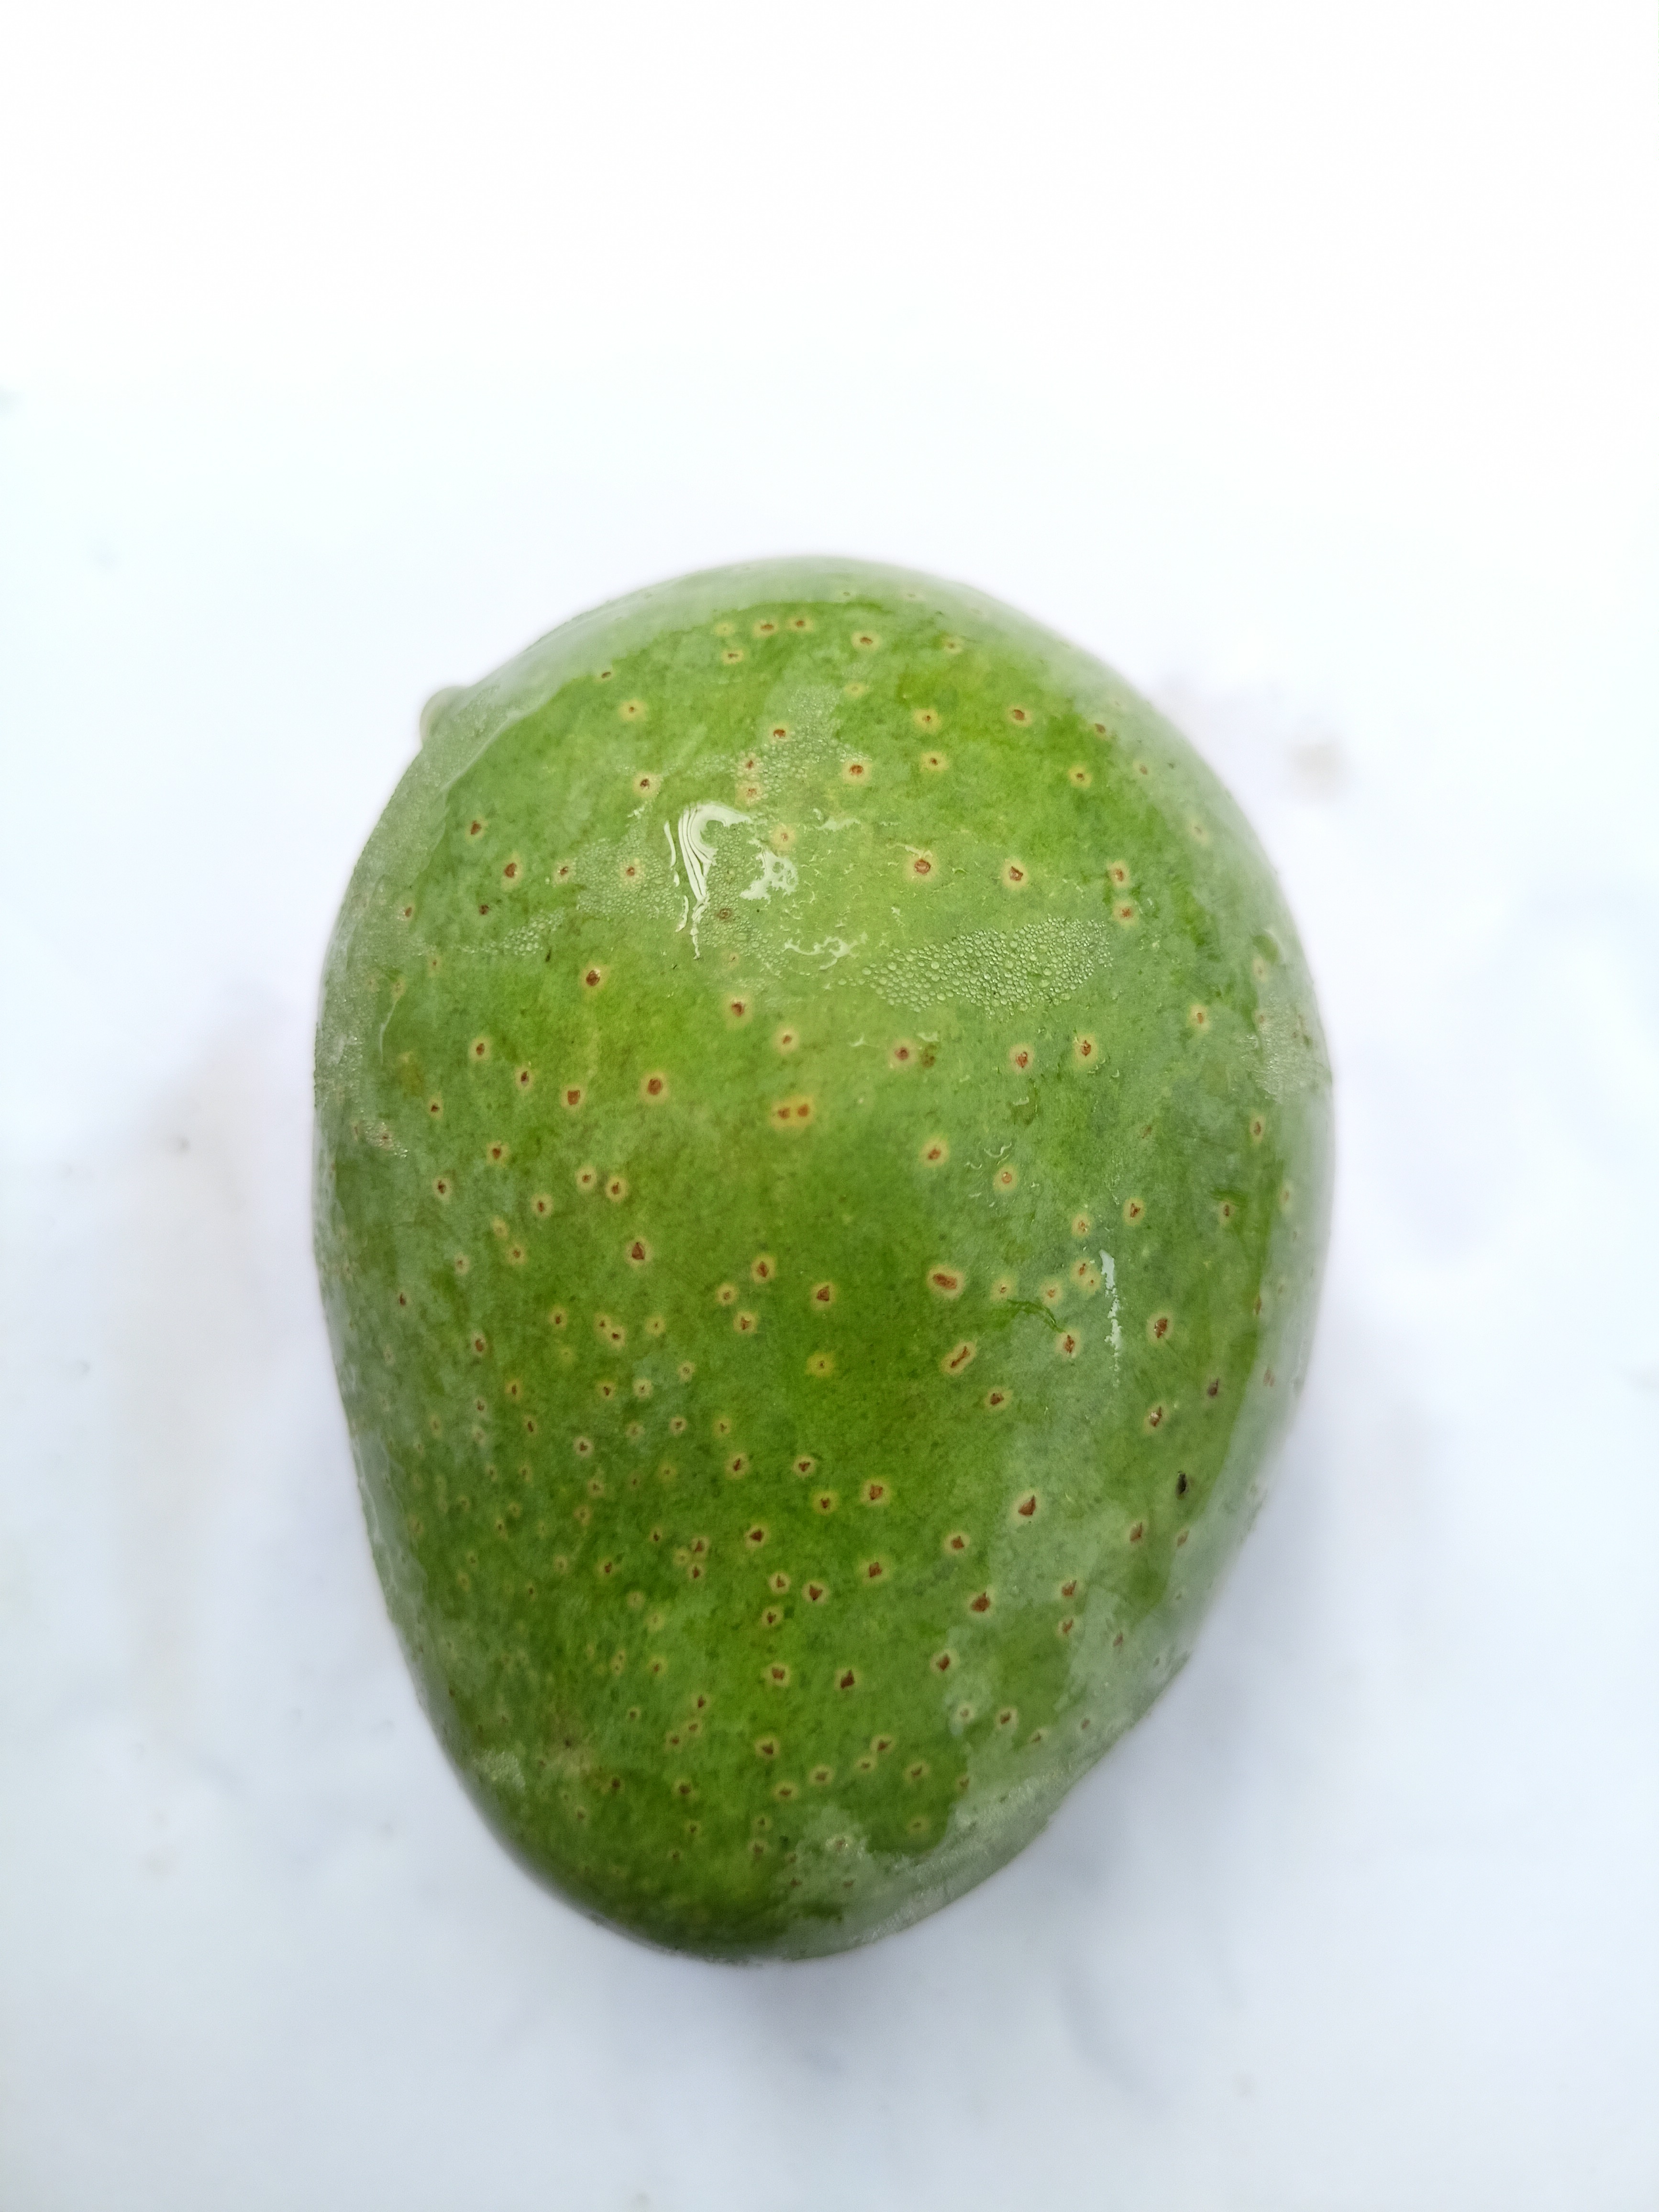
Mango variety: GopalBhog